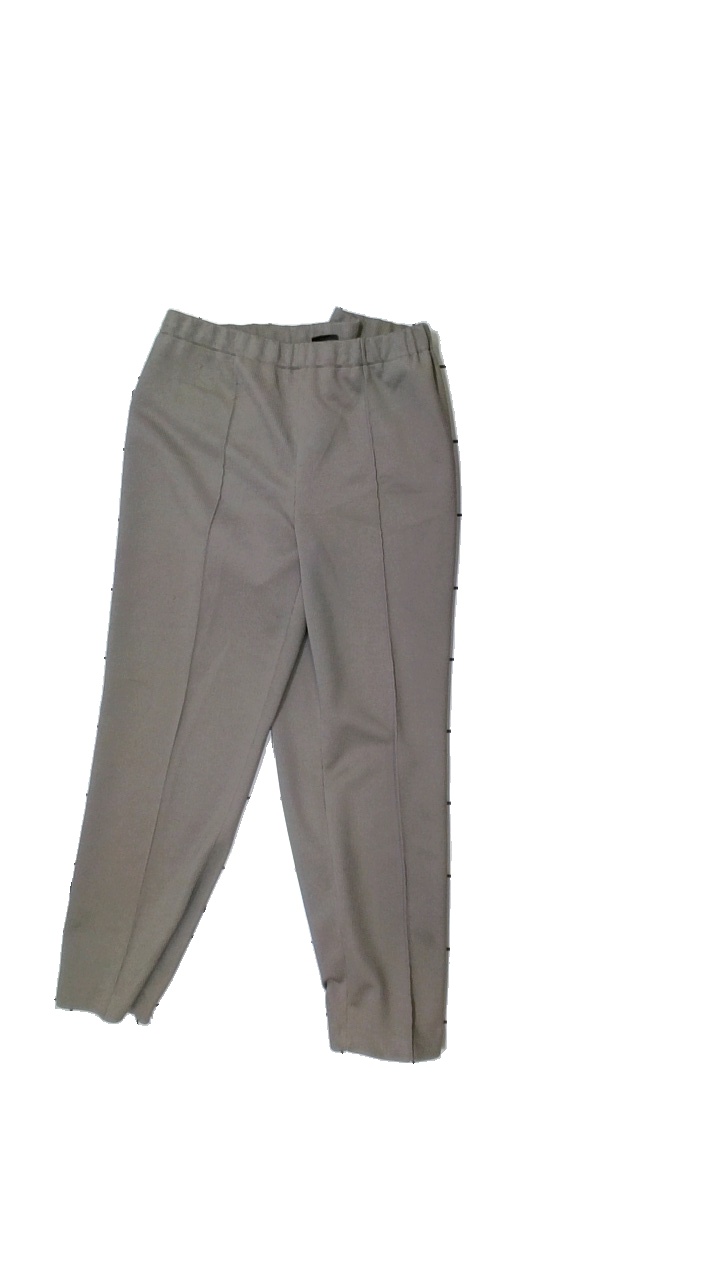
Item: Trousers (Ladies)
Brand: Atelier
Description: Brown trousers
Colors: Brown
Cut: Regular
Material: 100% Polyester
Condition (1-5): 2
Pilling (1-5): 3
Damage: pulled threads
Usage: Recycle
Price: <50